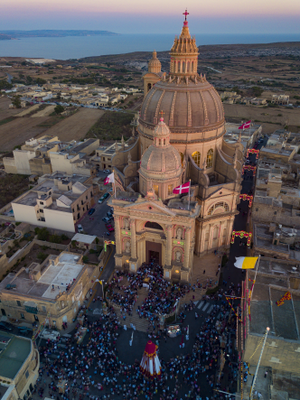
La Rotonde de Xewkija est une église catholique située dans la ville de Xewkija, à Malte. Elle est placée sous la titulature de saint Jean-Baptiste.